Johnson Lake Mine Historic District

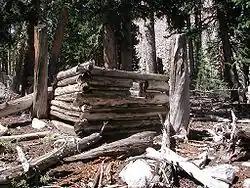
Cabin No. 4, Johnson Lake Mine

The Johnson Lake Mine is a former tungsten mine located within the boundaries of Great Basin National Park in eastern Nevada. Located on the east slope of the southern Snake Range at an elevation above , the historic district was listed on the National Register of Historic Places in 1995.